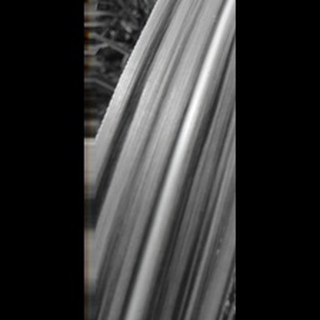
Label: healthy_sugarcane